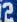
Number: 2